Climate of Cebu

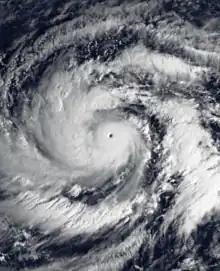
Typhoon Mike

The province of Cebu normally gets typhoons once a year or none. The typhoons that hit Cebu in recent times were category 5 Typhoon Ruping (1990), Typhoon Rai (2021), Typhoon Utor (2006), Typhoon Hagibis (2007), Typhoon Fengshen (2008), Typhoon Bopha (2012), and Typhoon Amy (1951)